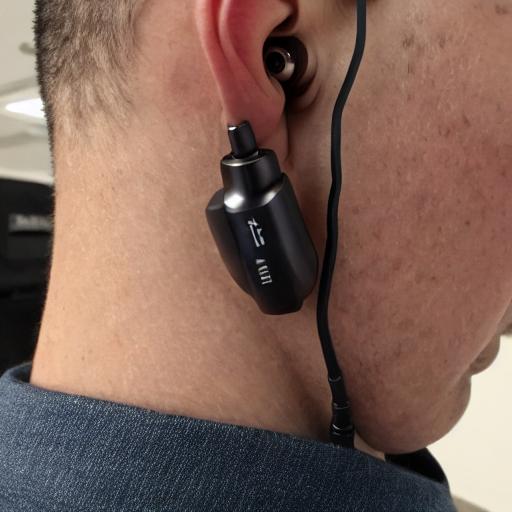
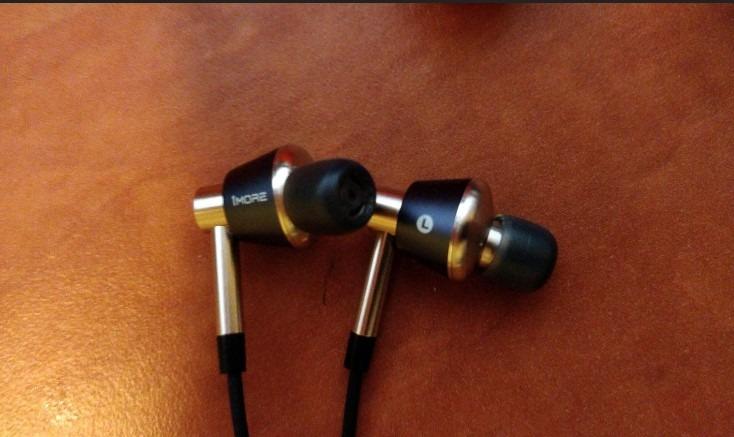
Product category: headphones
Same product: no